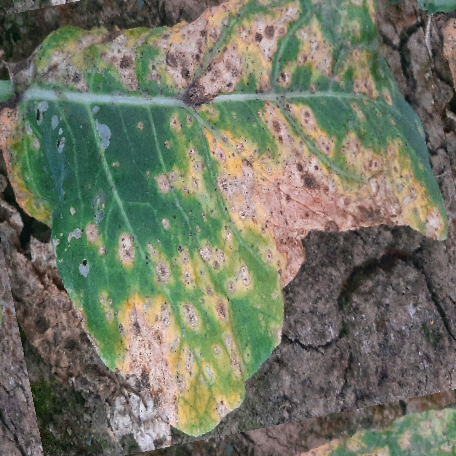
Label: Downy Mildew